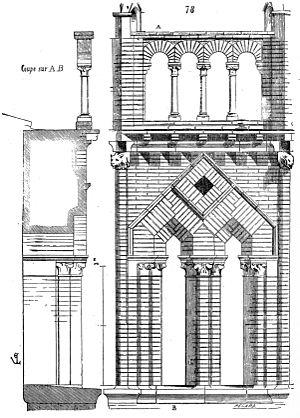
Arc en mitre, clocher des Jacobins, Toulouse, France. Illustration du Dictionnaire de Viollet-le-Duc.
Le gothique méridional, également appelé gothique toulousain, ou encore gothique languedocien, désigne un courant de l'architecture gothique religieuse développé dans le Midi de la France.
L'arc en mitre, ou arc en fronton, ou arc angulaire est un arc composé de deux droites inclinées formant un angle.